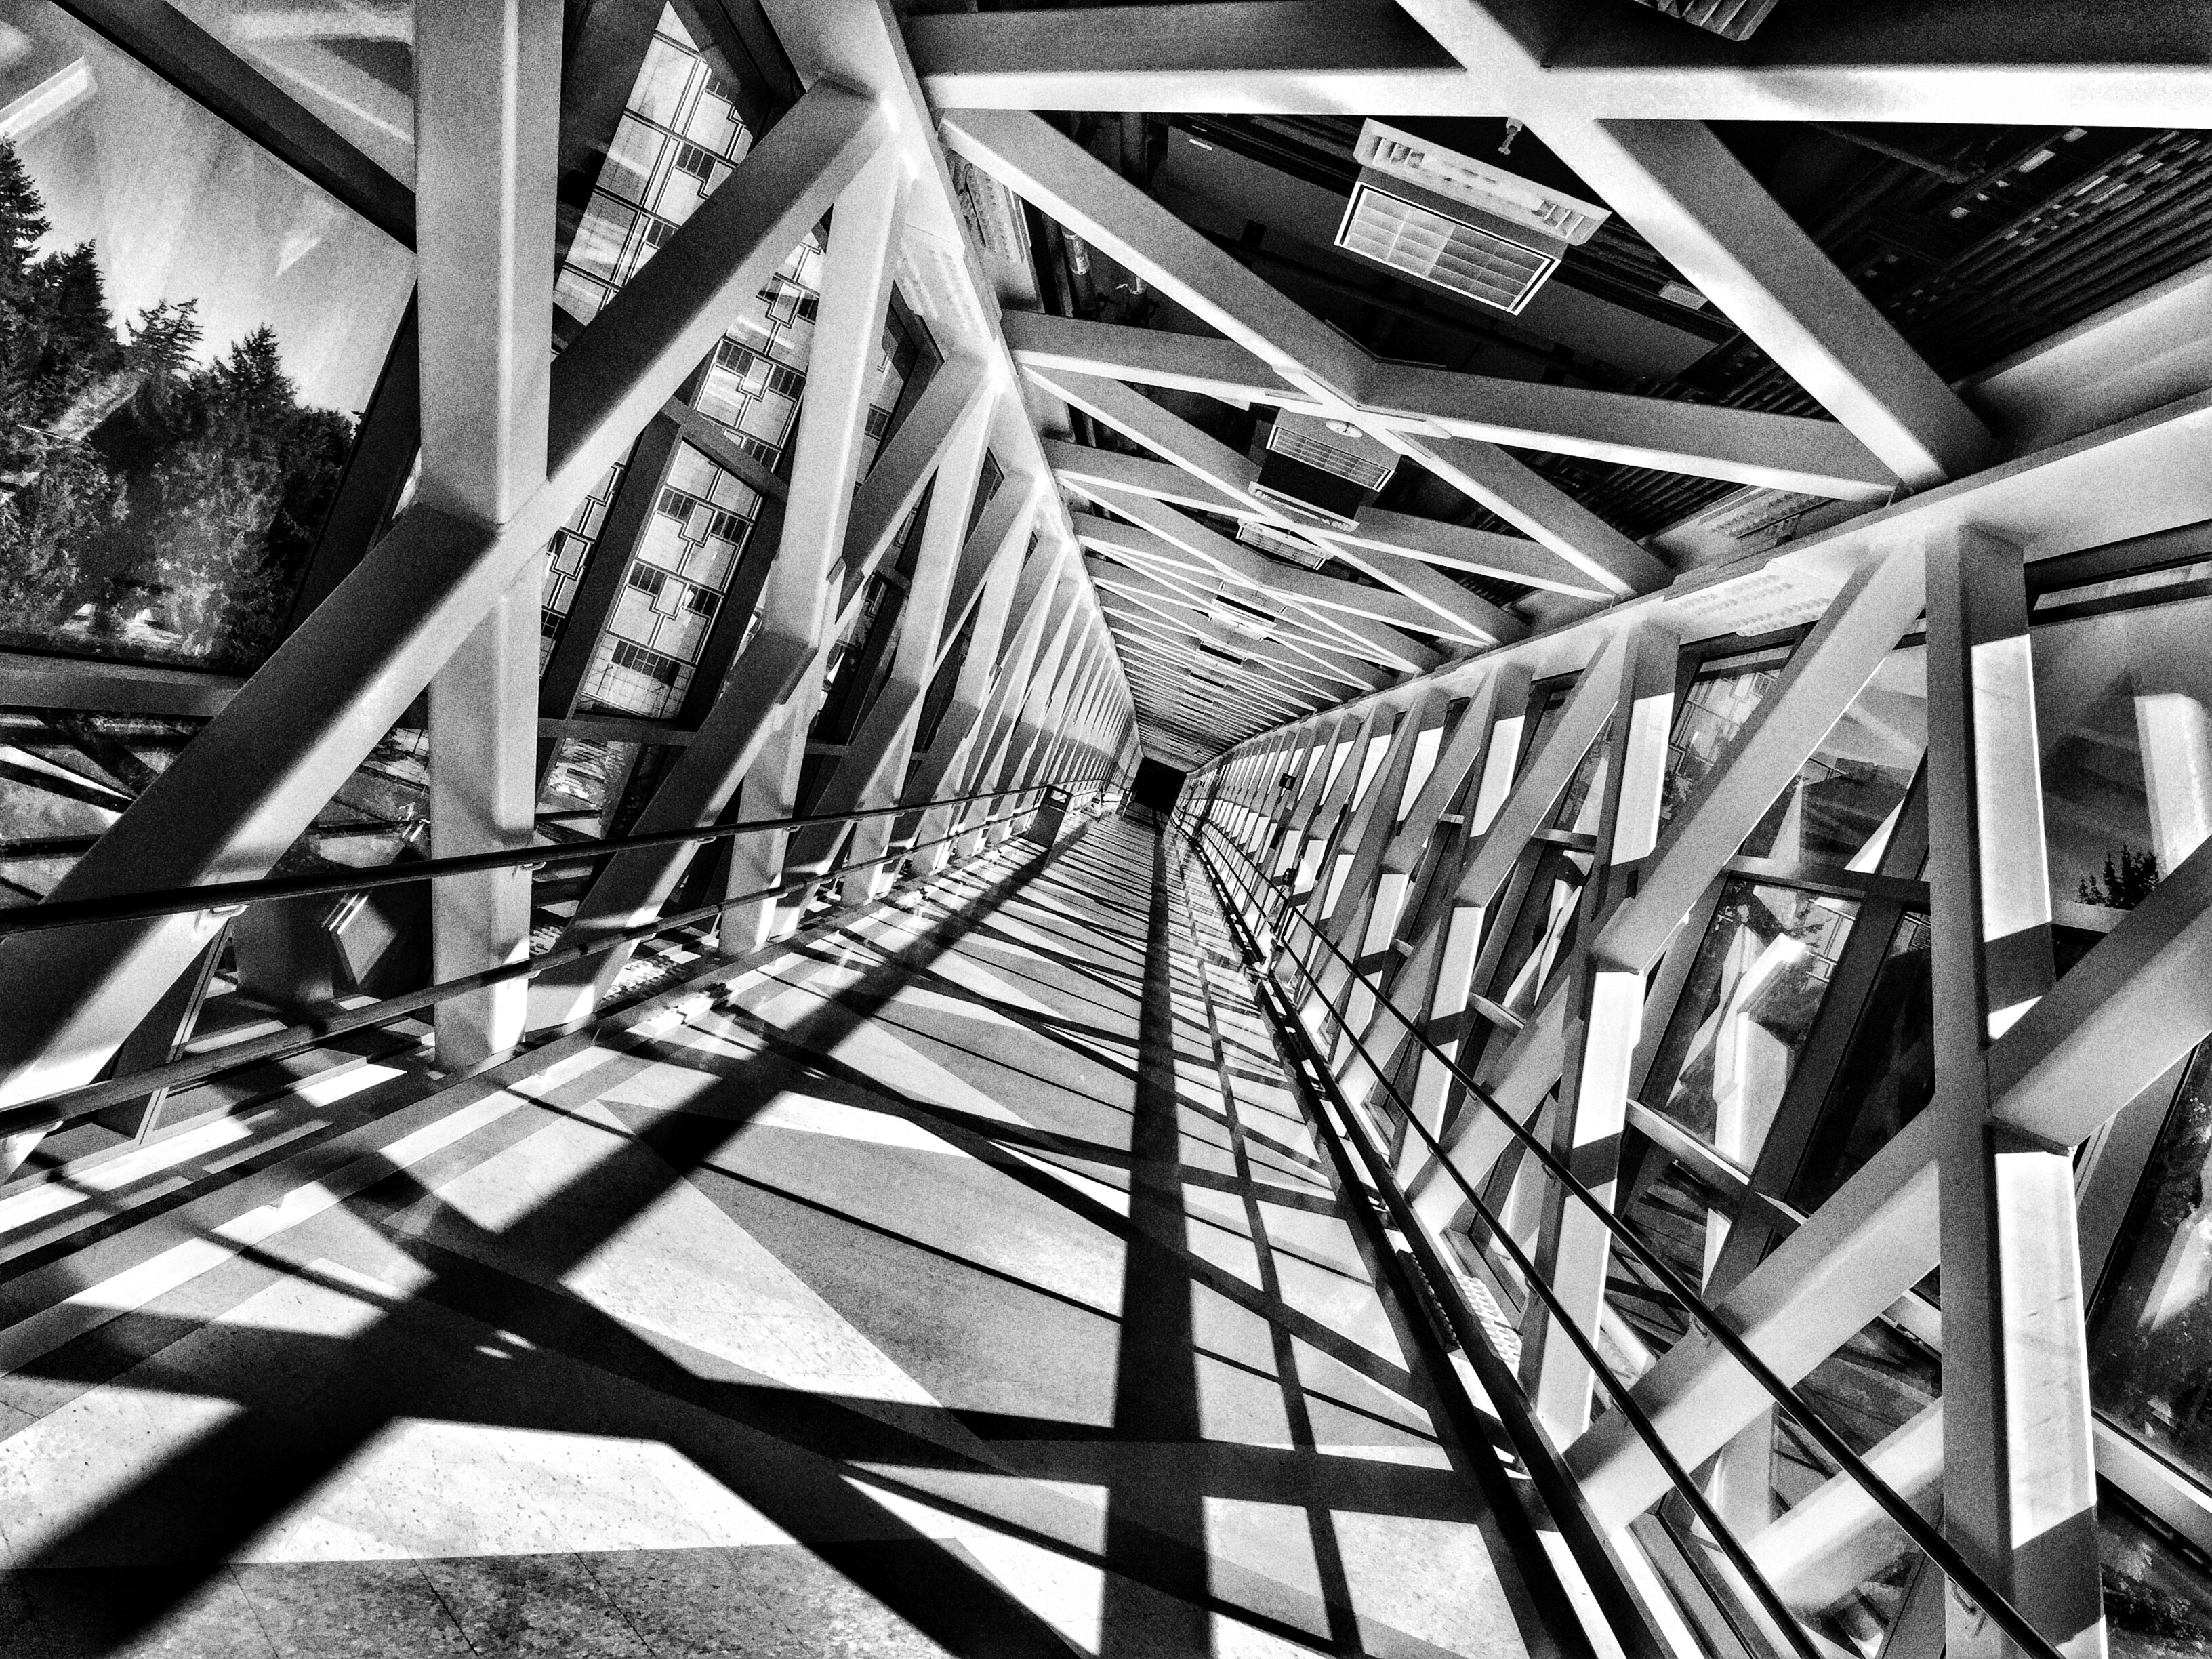
iphone, apple, black and white, sky, white, bridge, photography, wheel, sunlight, line, black, monochrome, lines, shadows, design, skybridge, symmetry, images, 6, six, shape, plus, iphoneography, oregon, portland, metropolis, ian, tilted, sane, bankedzigzag, ohsu, banked, phoneography, monochrome photography